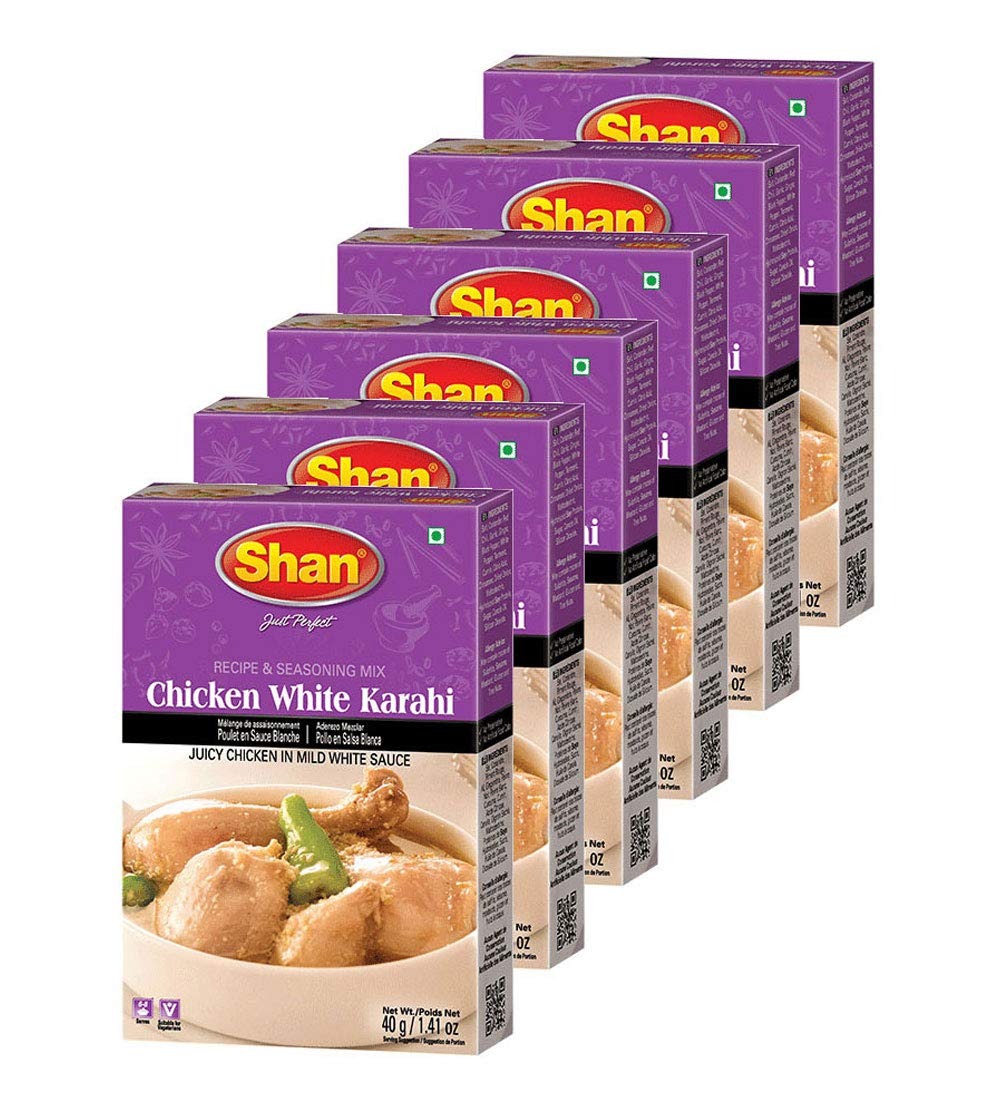
Item Name: Shan Chicken White Karahi and Seasoning Mix 1.41 oz (40g) - Spice Powder for Juicy Chicken in Mild White Sauce - Suitable for Vegetarians - Airtight Bag in a Box (Pack of 6)
Bullet Point 1: Shan Chicken White Karahi recipe and seasoning mix comes packaged and sealed in a box containing 1 sachet of powder mix of 40gx6.
Bullet Point 2: This Karahi Mix masala box is easy to use since it comes with clear and precise instructions at the back of the box.
Bullet Point 3: No preservatives and no artificial flavors added.
Bullet Point 4: Bonus Tip – to make your Karahi even more flavorful serve with thinly sliced ginger and green chilies. To be eaten with hot naan or chapatti (wheat bread).
Bullet Point 5: All Shan products are carefully packaged under the most hygienic conditions according to international quality standard.
Product Description: <p>Shan Foods was a small company established in 1981. Soon it gained popularity and now we have a presence in 65 countries across 5 continents.&nbsp;All our products are carefully packaged under the most hygienic conditions according to international quality standard.&nbsp;All products of Shan Foods are ISO 9001:2015.</p><p> </p><p>Shan Foods is committed to make your life easy in the kitchen and at the same time delighting your taste buds. We are the pioneer of ready to make masala packets. We are continuously working hard to ensure you can serve authentic Pakistani/Indian food to your loved ones. Each recipe is tailored to ensure a delicious taste through our special herbs seasoning and spices.&nbsp;</p><p> </p><p>Shan Chicken White Karahi Mix helps you prepare delicious and mouthwatering</p><p> </p><p>We hope you love it as much as we do.</p><p> </p><p>Steps of Cooking:</p><p> </p><p>1. Mix Shan Chicken White Karahi Mix, green chili paste.<br>2. Shan ginger paste and yogurt and apply it to the chicken cubes.<br>3. Marinate for 1-2 hours. Heat oil and add chicken. Stir fry on high heat for 8-10 minutes.<br>4. Cover and cook on low heat for 5-7 minutes.<br>5. .Add lemon juice, green chilies and green coriander.</p>
Value: 8.46
Unit: Ounce

Price: 5.99